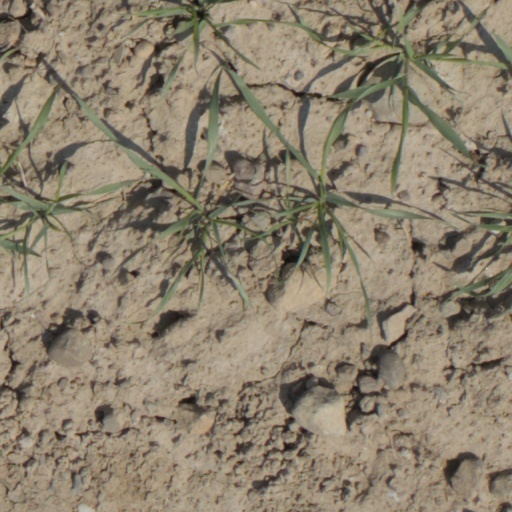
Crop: wheat